Alpheus Gay House

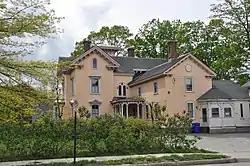

The Alpheus Gay House is a historic house at 184 Myrtle Street in Manchester, New Hampshire. Built c. 1870 by Alpheus Gay, a local building contractor, it is one of the state's most elaborate Italianate houses. The house was owned for a time by the nearby Currier Gallery of Art, but is now in private hands. It was listed on the National Register of Historic Places in 1982.